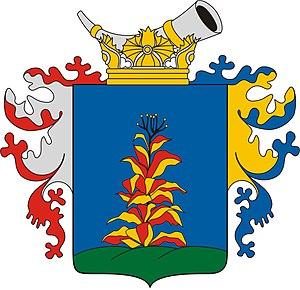
Királyhegyes est un village et une commune du comitat de Csongrád en Hongrie.